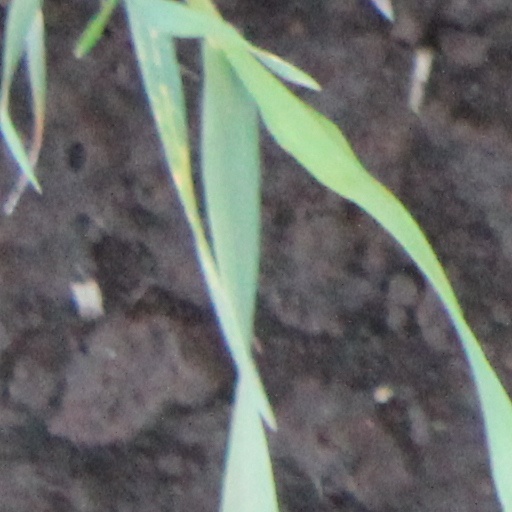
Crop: wheat